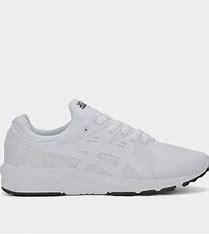
Brand: Asics
Model: Gel Kayano EVO